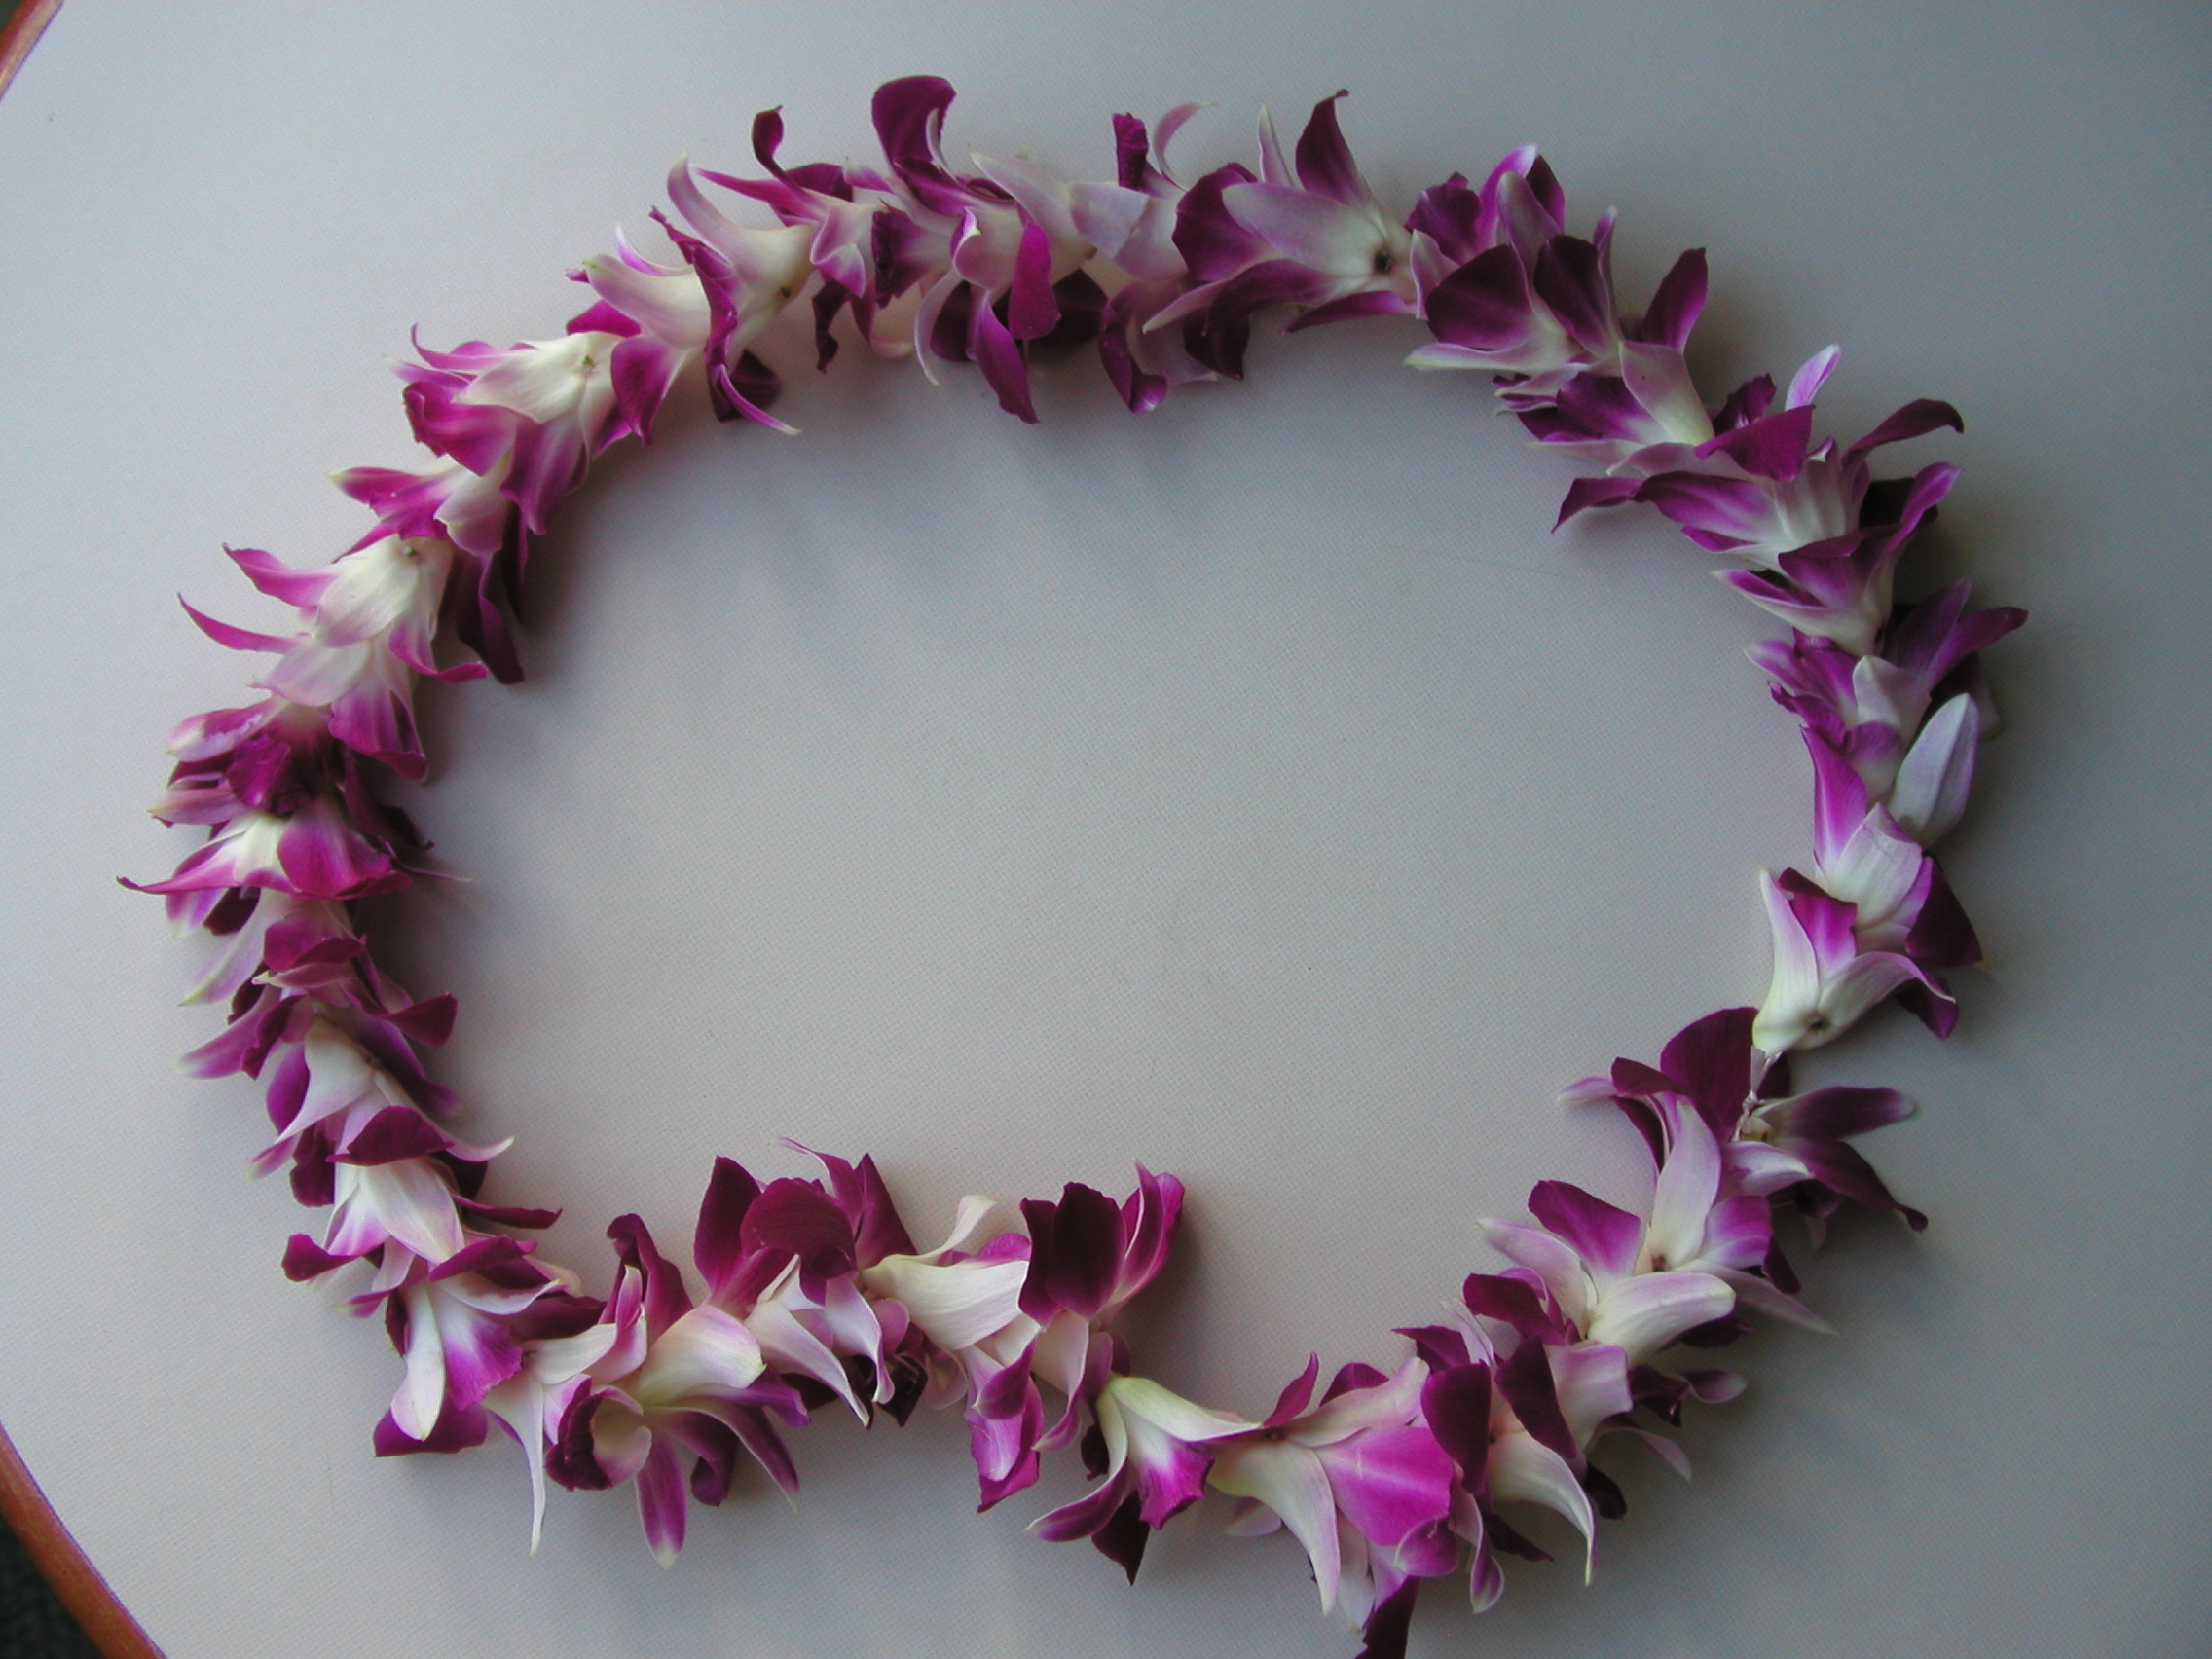
branch, flower, petal, hawaii, pink, decor, wreath, christmas decoration, art, oahu, nmc2005, fashion accessory